Fengcheng 5-lu station

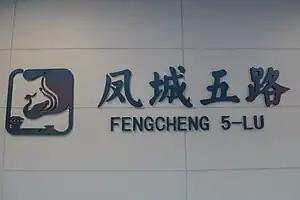

Fengcheng 5-lu station, is a station of Line 2 of the Xi'an Metro. It started operations on 16 September 2011.